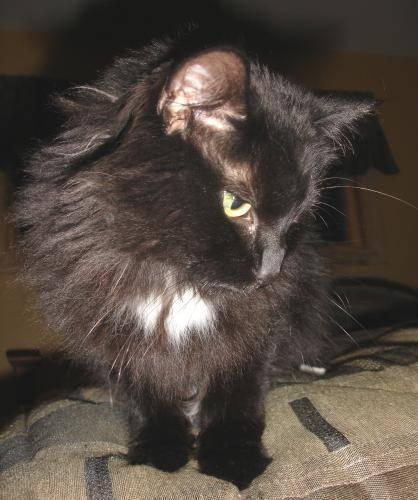
cat